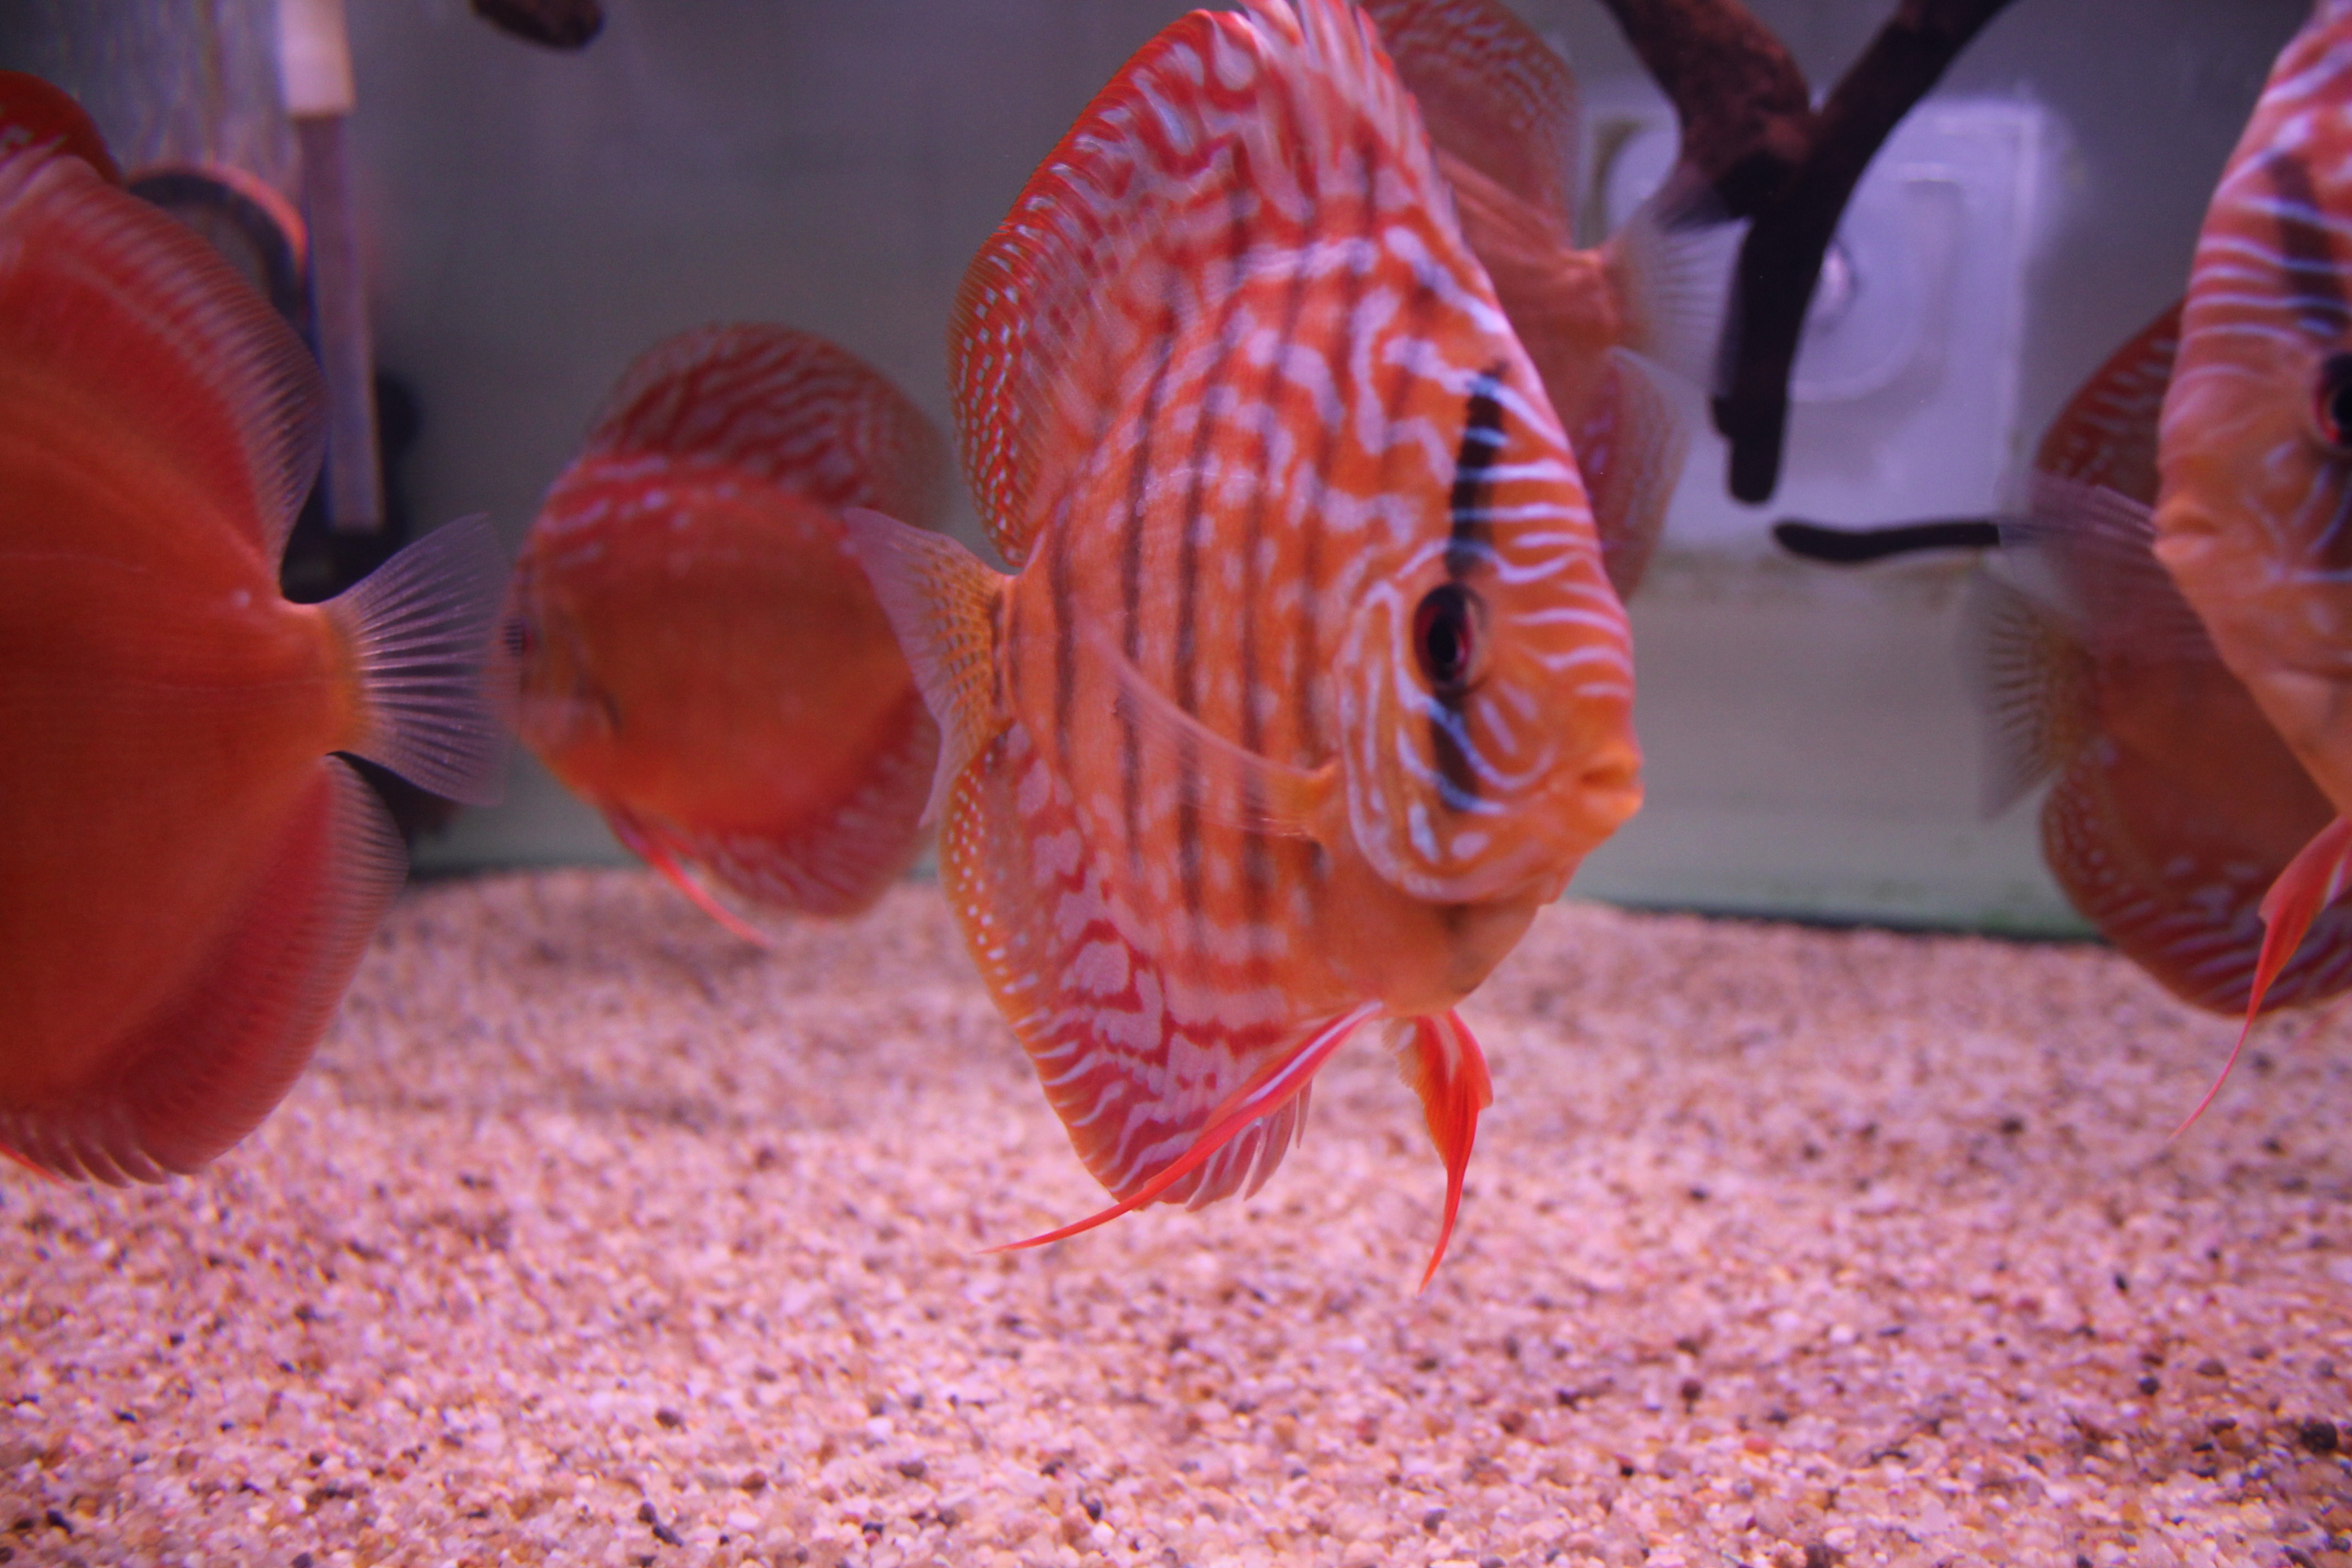
fish, organism, marine biology, tail, freshwater aquarium, underwater